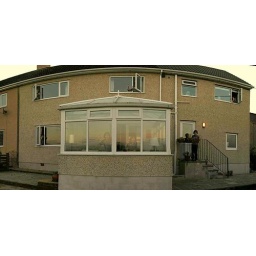
if you look carefully my son euan if in all the open windows and the consevatory(USED AUTO STITCH)